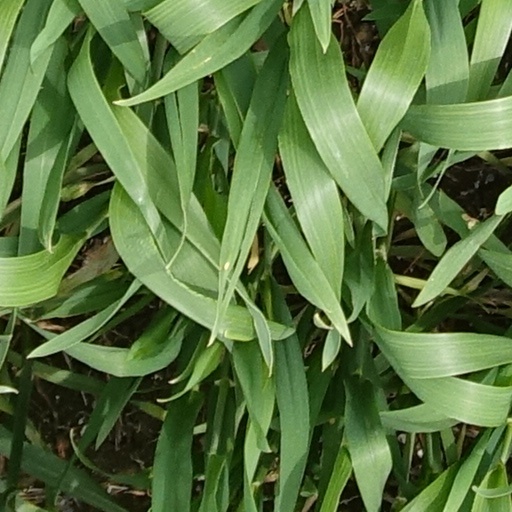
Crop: wheat